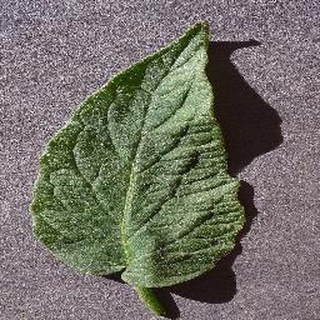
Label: healthy_tomato